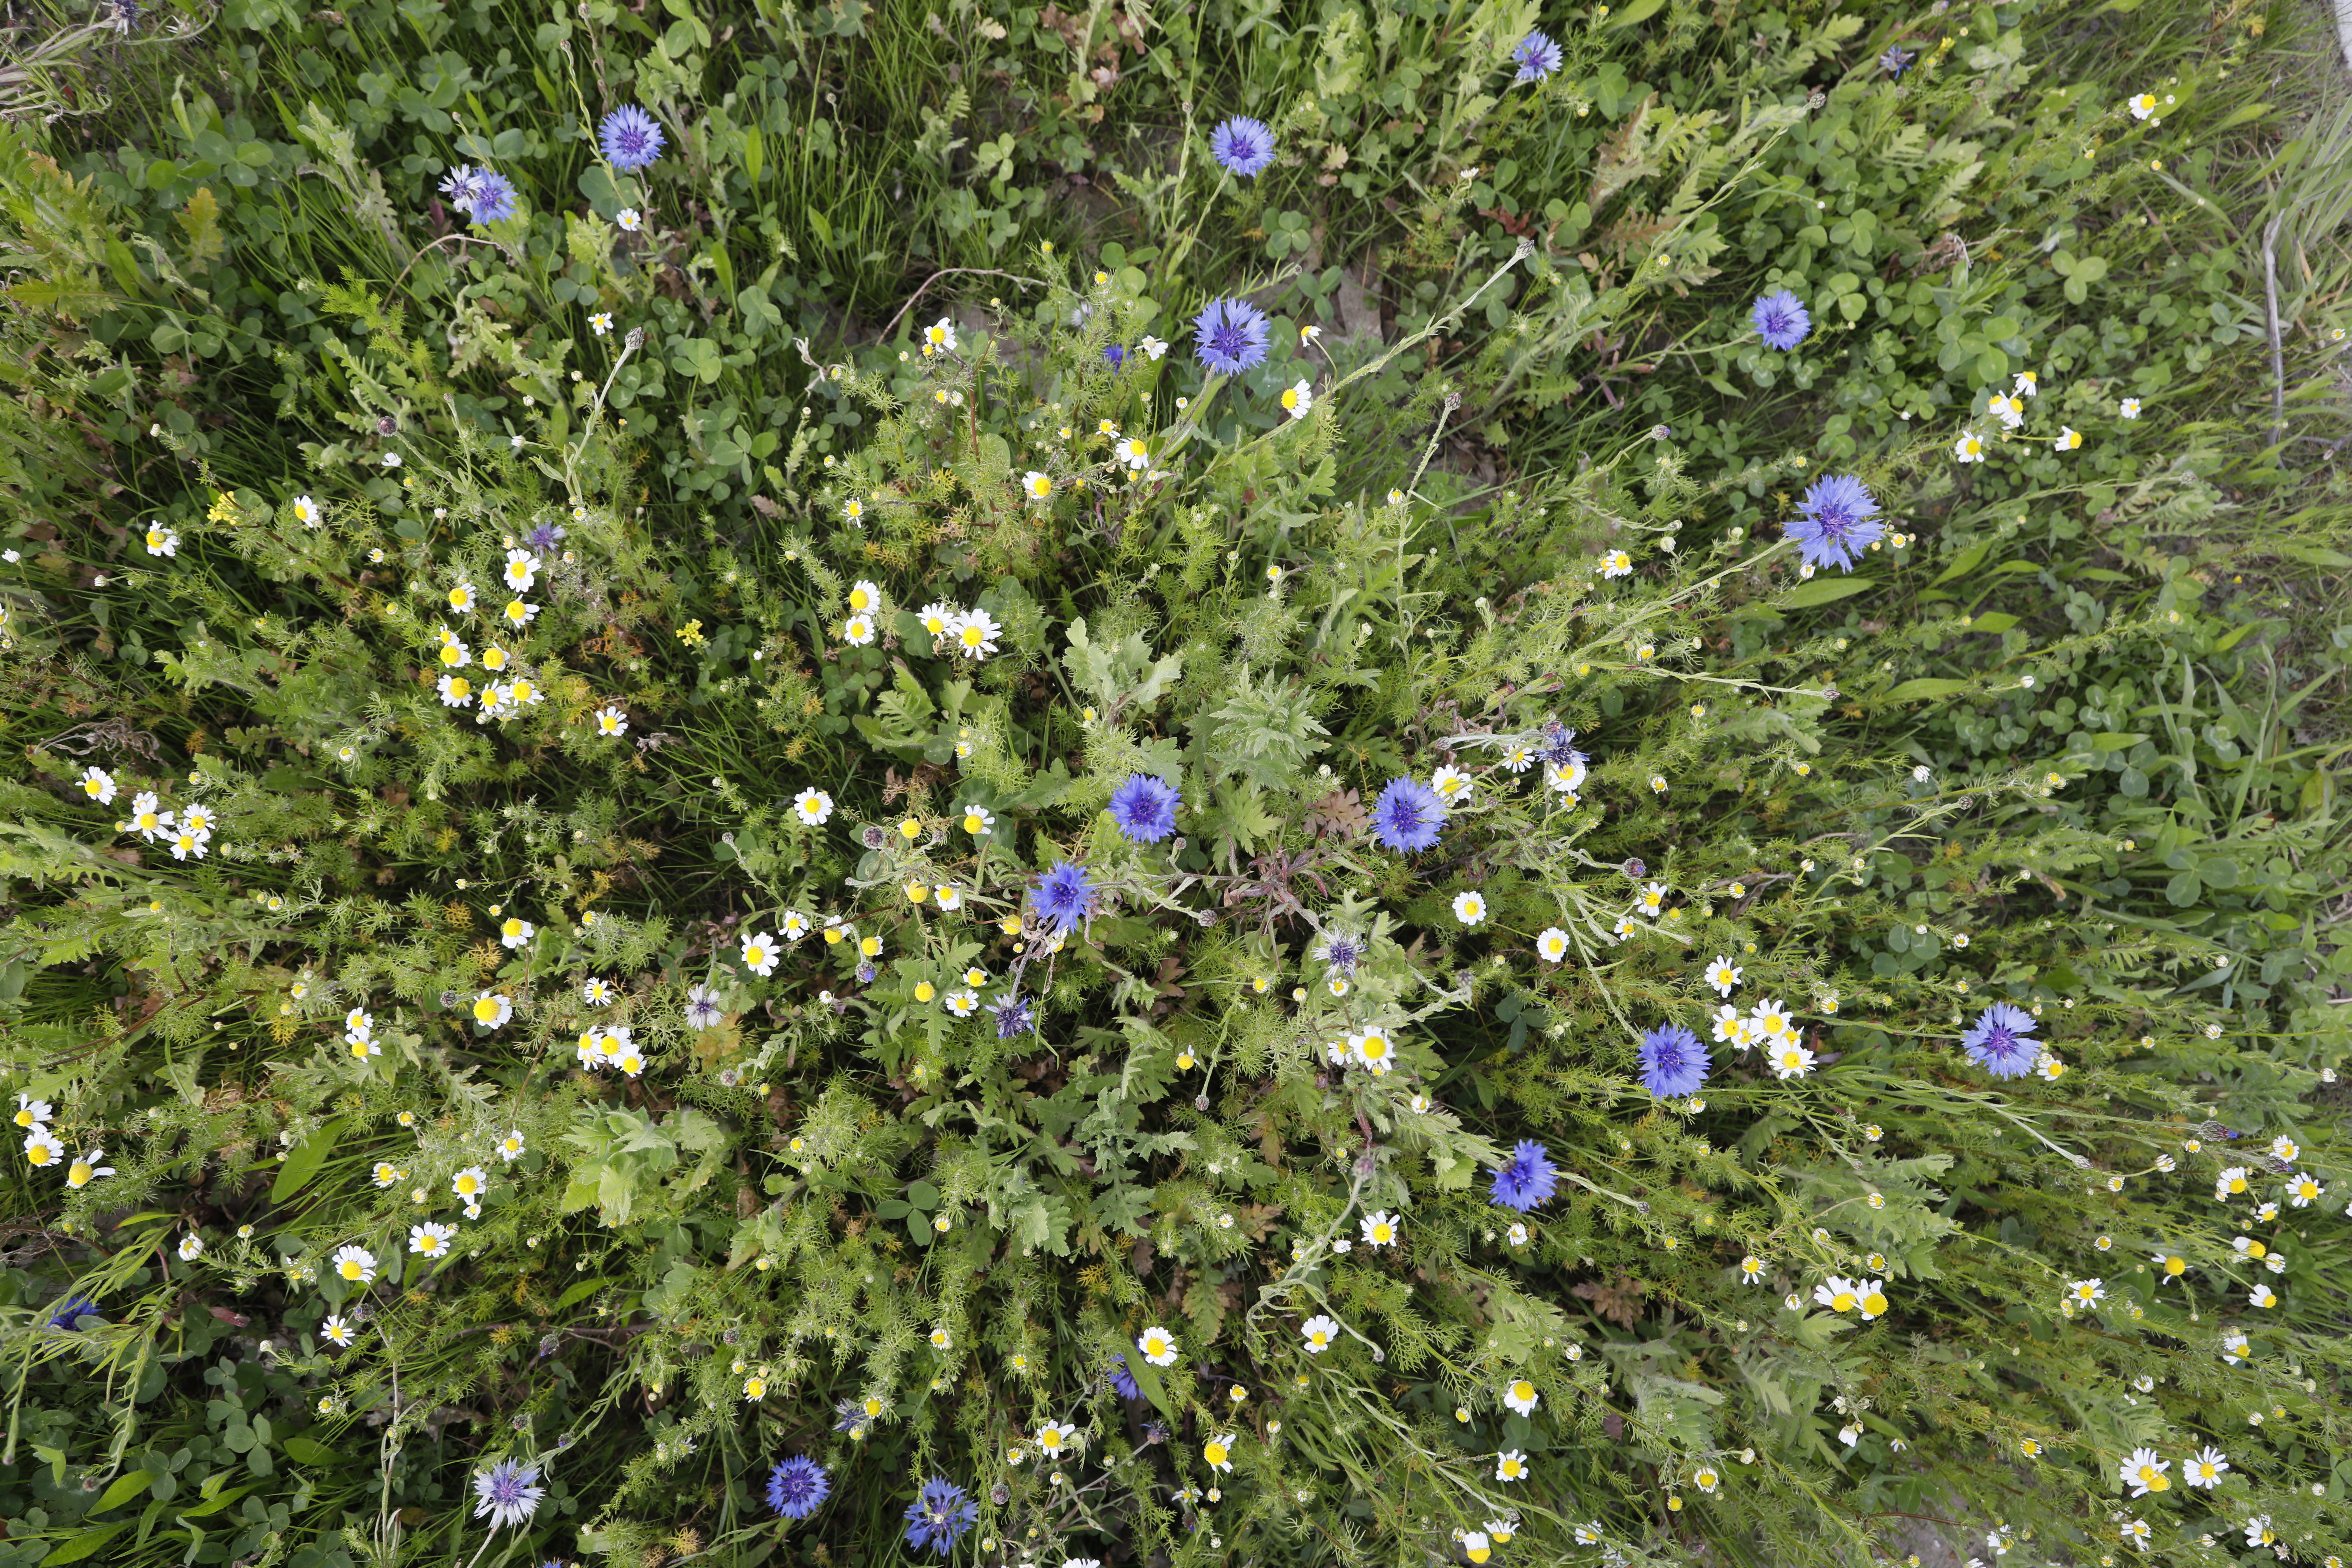
Plant species: Centaurea cyanus, Chamomile * (aggregate)